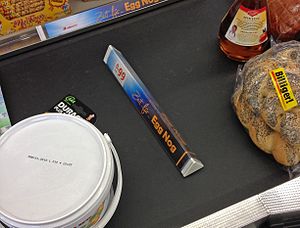
Skillert
En trekantet skillert.
Skillert er en blandt mange betegnelser for den adskillelsesenhed, som bruges på supermarkeders transportbånd. Den består ofte af hård plastic og er for det meste formet som et V på hovedet eller et L.